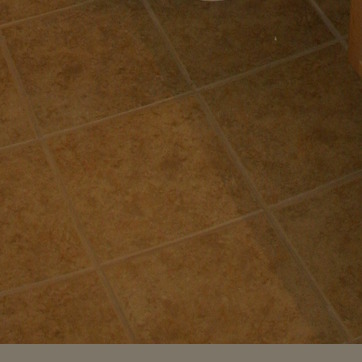
Material: tile